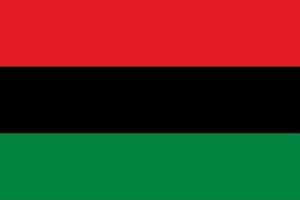
L'Universal Negro Improvement Association and African Communities League est une organisation nationaliste noire internationale créée par Marcus Garvey à Kingston en Jamaïque en août 1914. Elle portait originellement le nom de Universal Negro Improvement and Conservation Association and African Communities League.
Harlem est un quartier du nord de l'arrondissement de Manhattan à New York, aux États-Unis. Il se situe entre le nord de la 96ᵉ rue et Washington Heights. Toutefois, l'espace est officieusement délimité par la 110ᵉ rue au sud et par la 155ᵉ rue au nord. Harlem a joué un rôle majeur tout au long de l'histoire de New York : au début du XXᵉ siècle, le mouvement de la Renaissance de Harlem fit de New York le principal foyer de la culture afro-américaine ; par la suite, le quartier devint l'un des centres de la lutte pour l'égalité des droits civiques, étant donné que Harlem a longtemps été et demeure encore aujourd'hui un lieu où se concentrent les Afro-Américains.
Le drapeau pan-africain, également dénommé drapeau de l'UNIA, drapeau afro-américain ou drapeau de la libération des noirs, est un drapeau tricolore horizontal composé de trois bandes rouge, noire et verte de hauteurs égales.
Le Black nationalism est un mouvement social et politique américain né dans les années 1850, alors que l'esclavage des Noirs était encore légal aux États-Unis.
Les couleurs panafricaines sont trois couleurs ; le rouge, le jaune et le vert : utilisées par beaucoup de pays d'Afrique dans leurs drapeaux, en particulier en Afrique de l'Ouest. Ces couleurs proviennent du drapeau de l'Éthiopie, l’une des seules nations d’Afrique à avoir conservé sa souveraineté pendant le démembrement de l’Afrique au XIXᵉ siècle. Le Ghana est le premier pays à arborer ces couleurs lors de son accession à l'indépendance en 1957
Le panafricanisme, est un mouvement politique qui promeut l'indépendance totale du continent africain et qui encourage la pratique de la solidarité entre les africains/africaines et les personnes d'ascendance africaine, où qu'ils soient dans le monde, peu importe leurs origines ethniques, leurs appartenances religieuses, ou physiques
Le Manifeste de l'OJAM ou « La Martinique aux martiniquais », est un manifeste rédigé en 1962 en Martinique par 18 auteurs. Il fut placardé en Martinique les 23 et 24 décembre 1962.